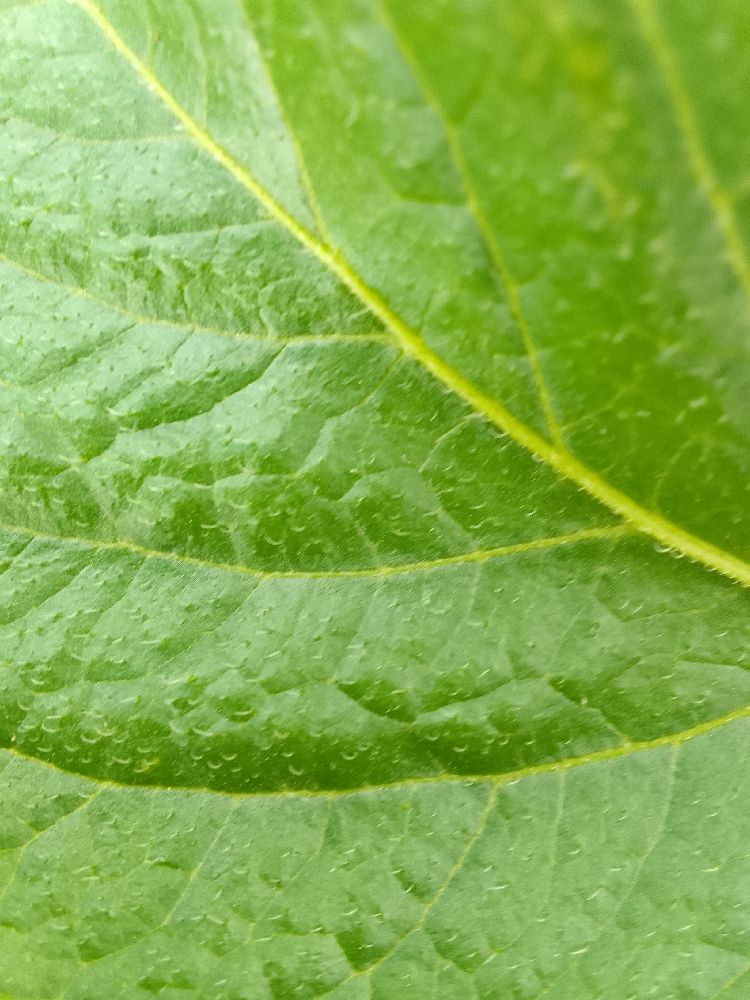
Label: Healthy